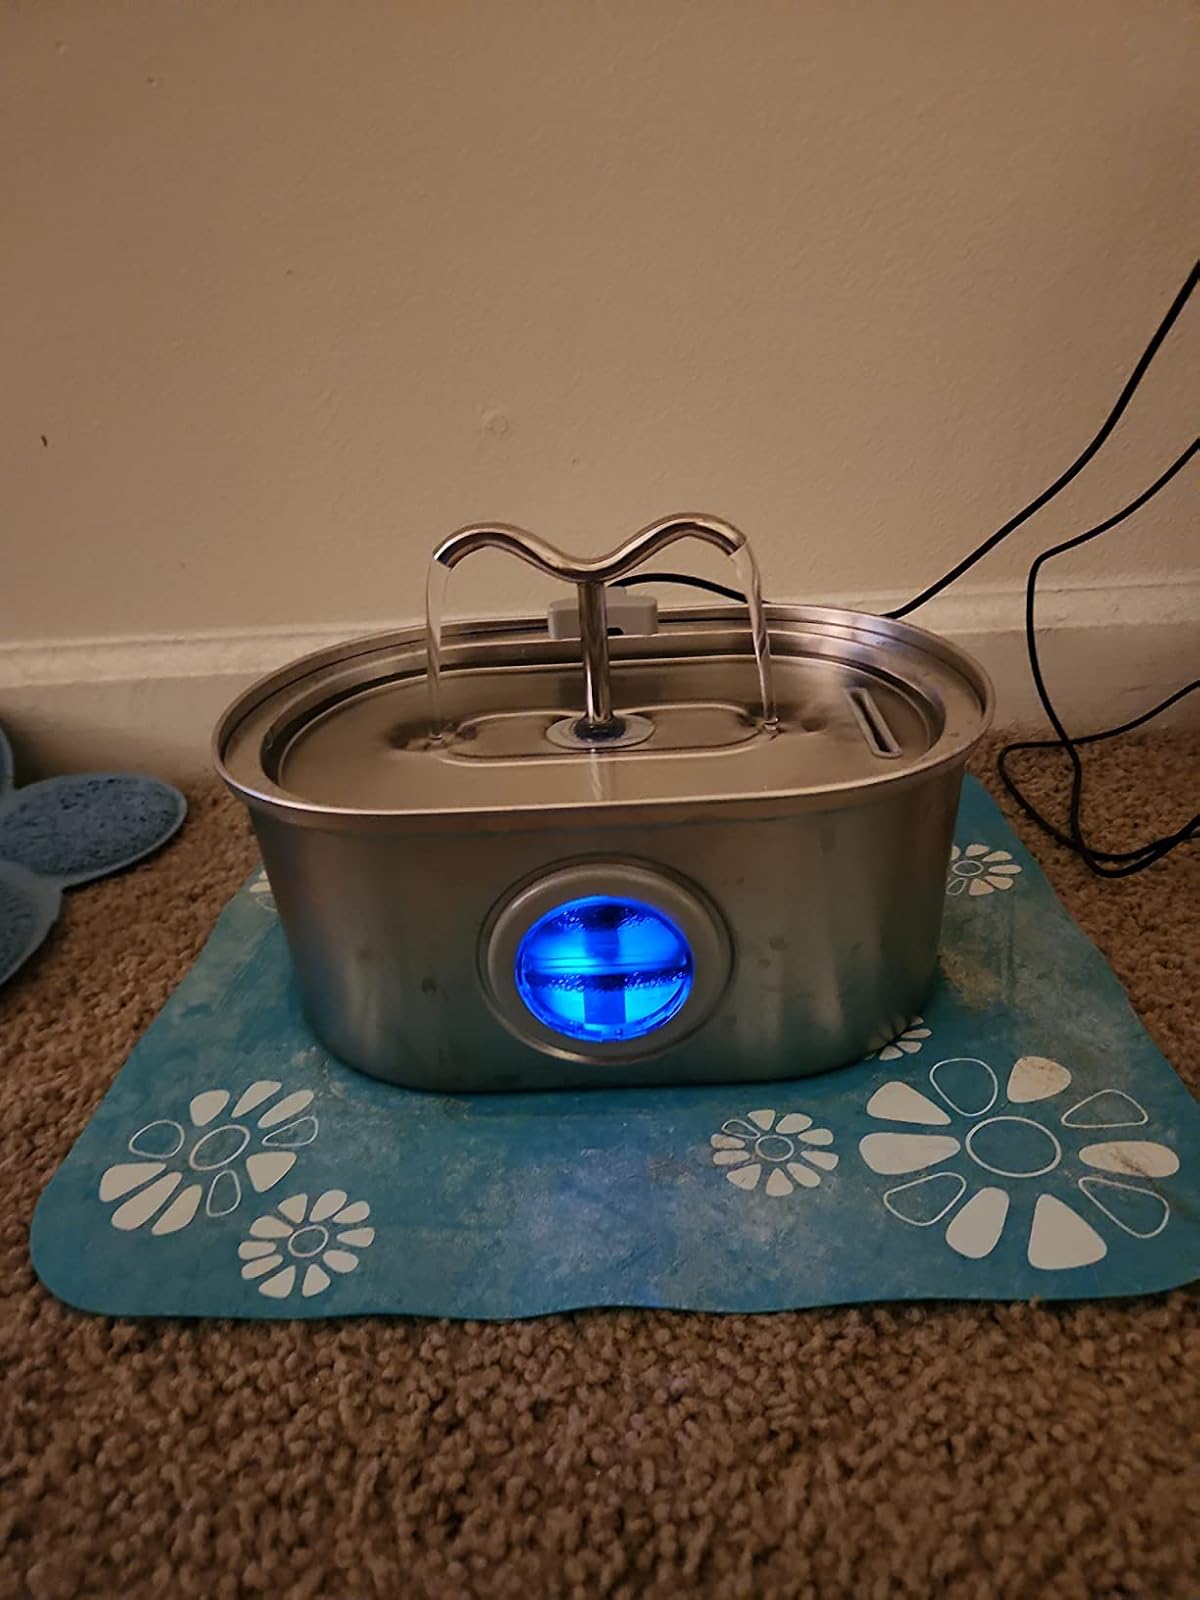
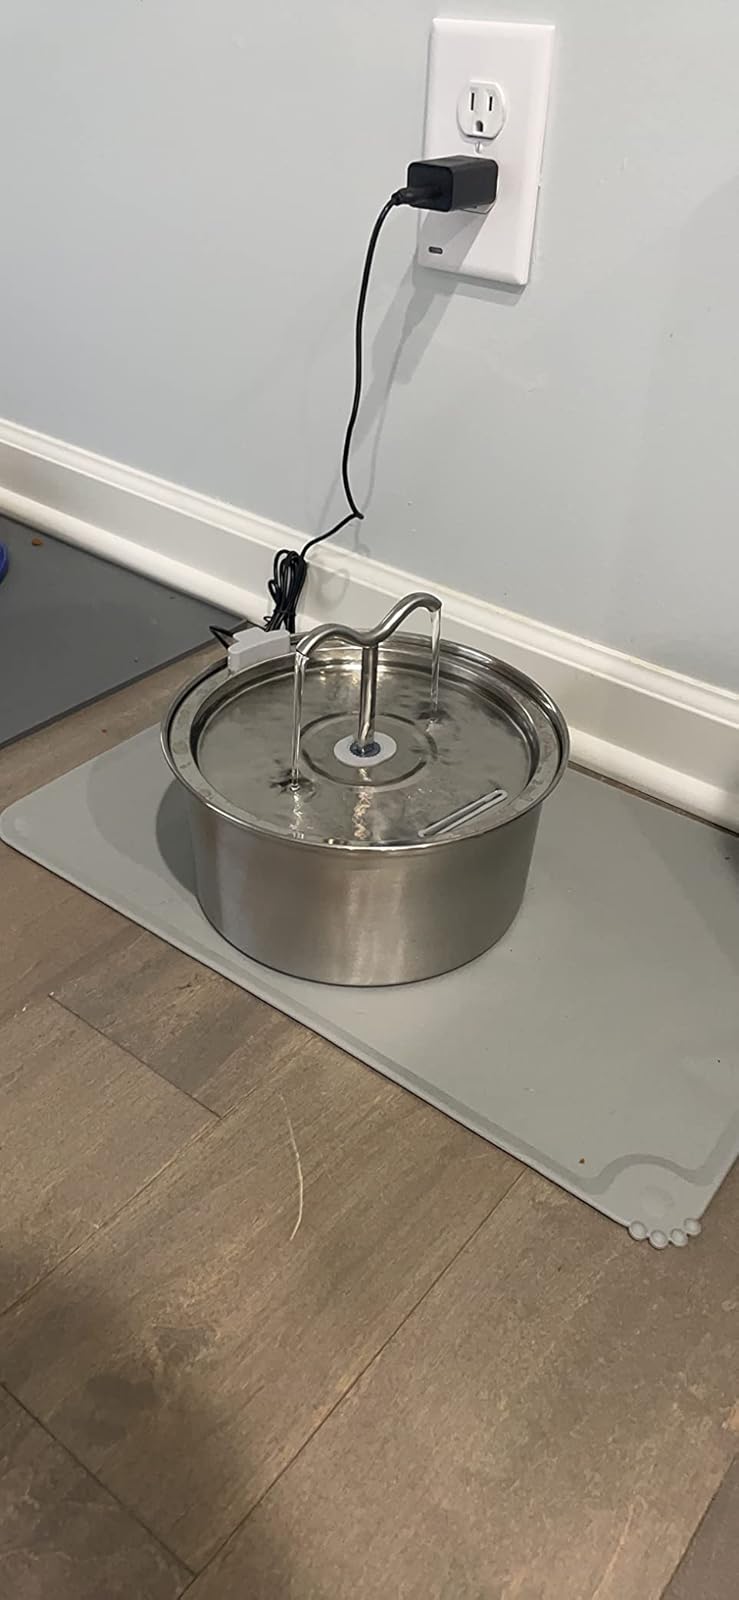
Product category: items_bowl
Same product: no